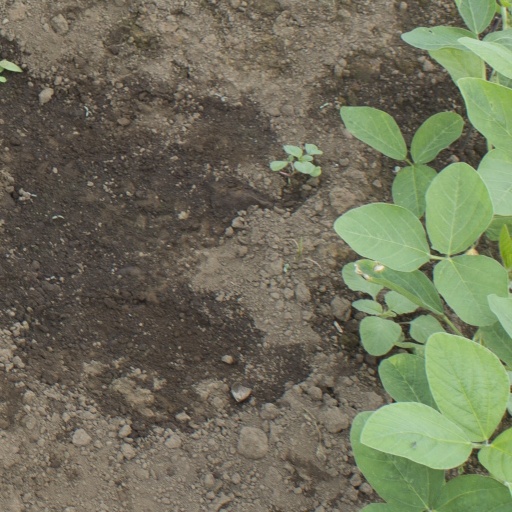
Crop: soybean